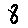
Label: 8